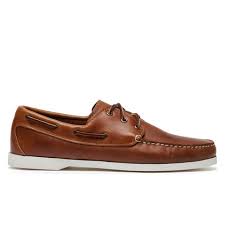
Label: Boat